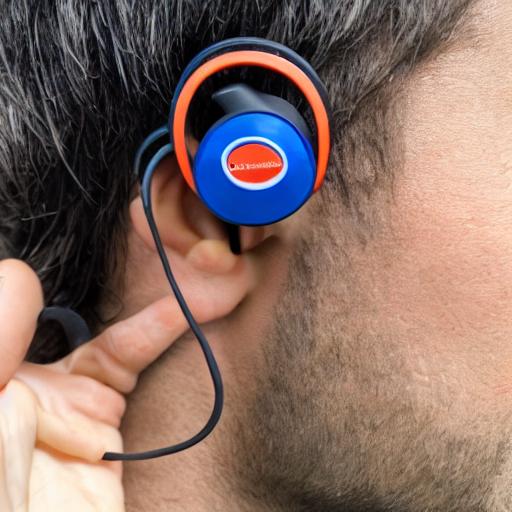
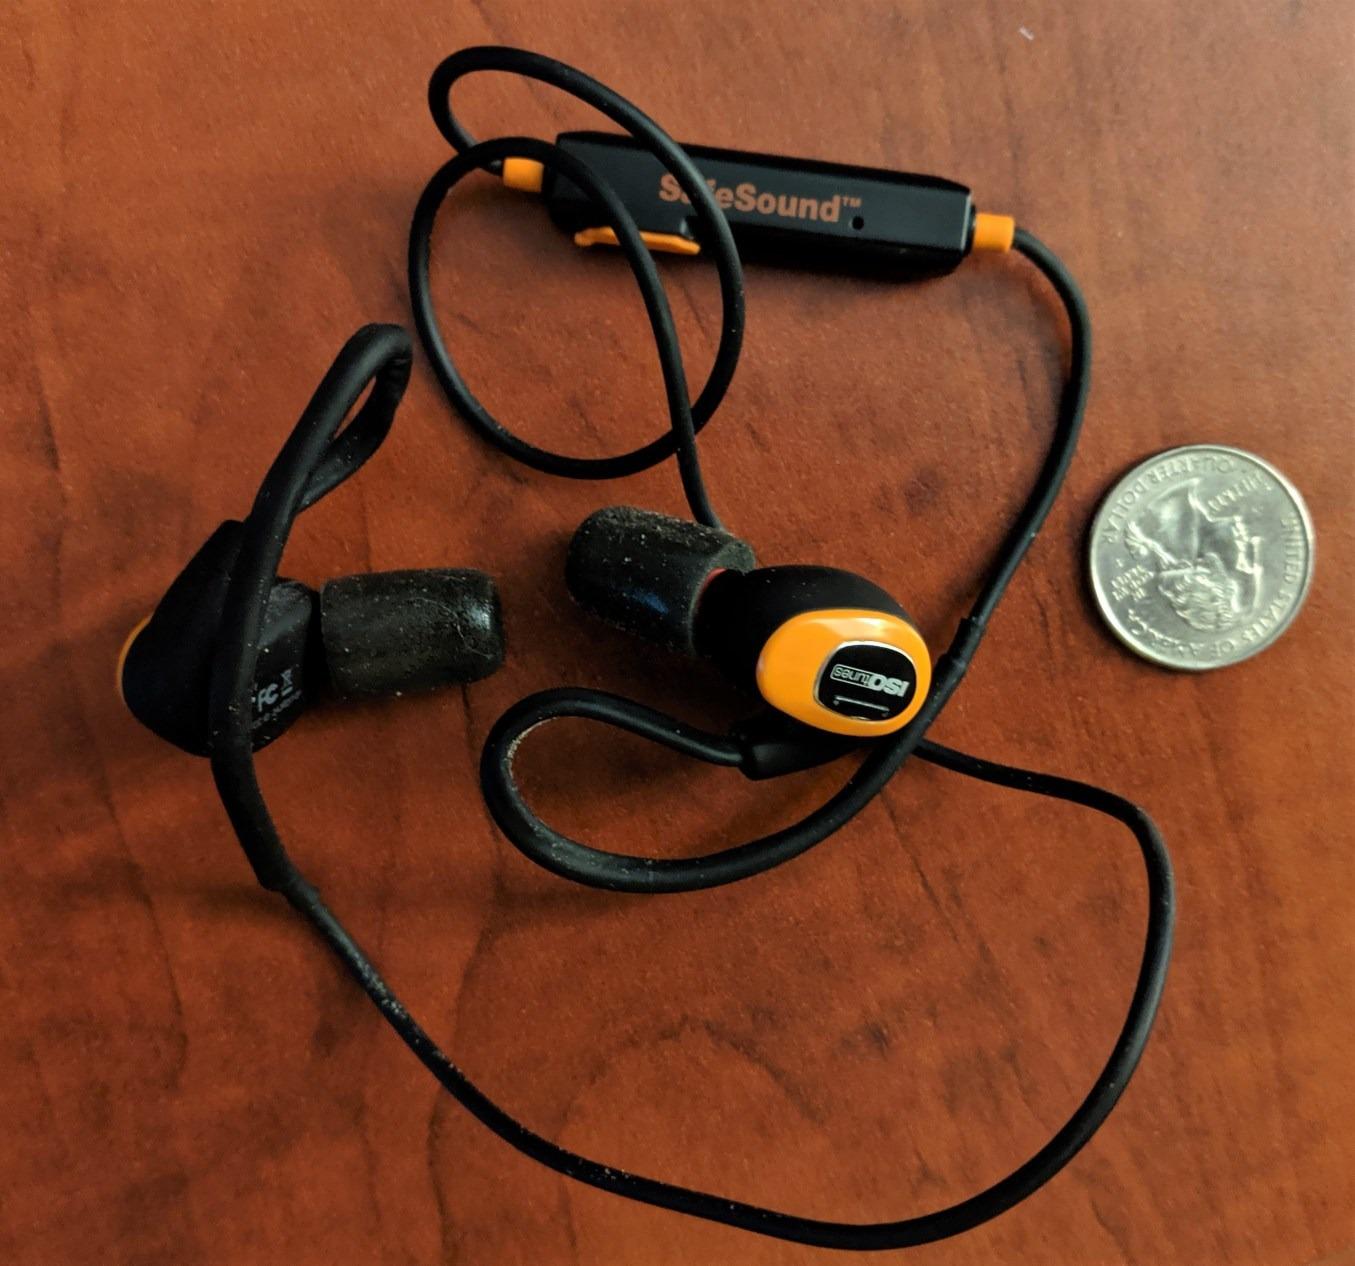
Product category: headphones
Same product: no